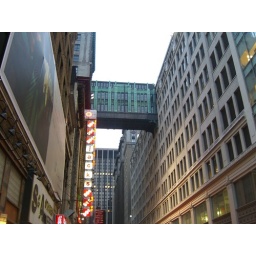
The bridge connects the Manhattan Mall to the building across the street from it. The gray building in the background is Penn Station.